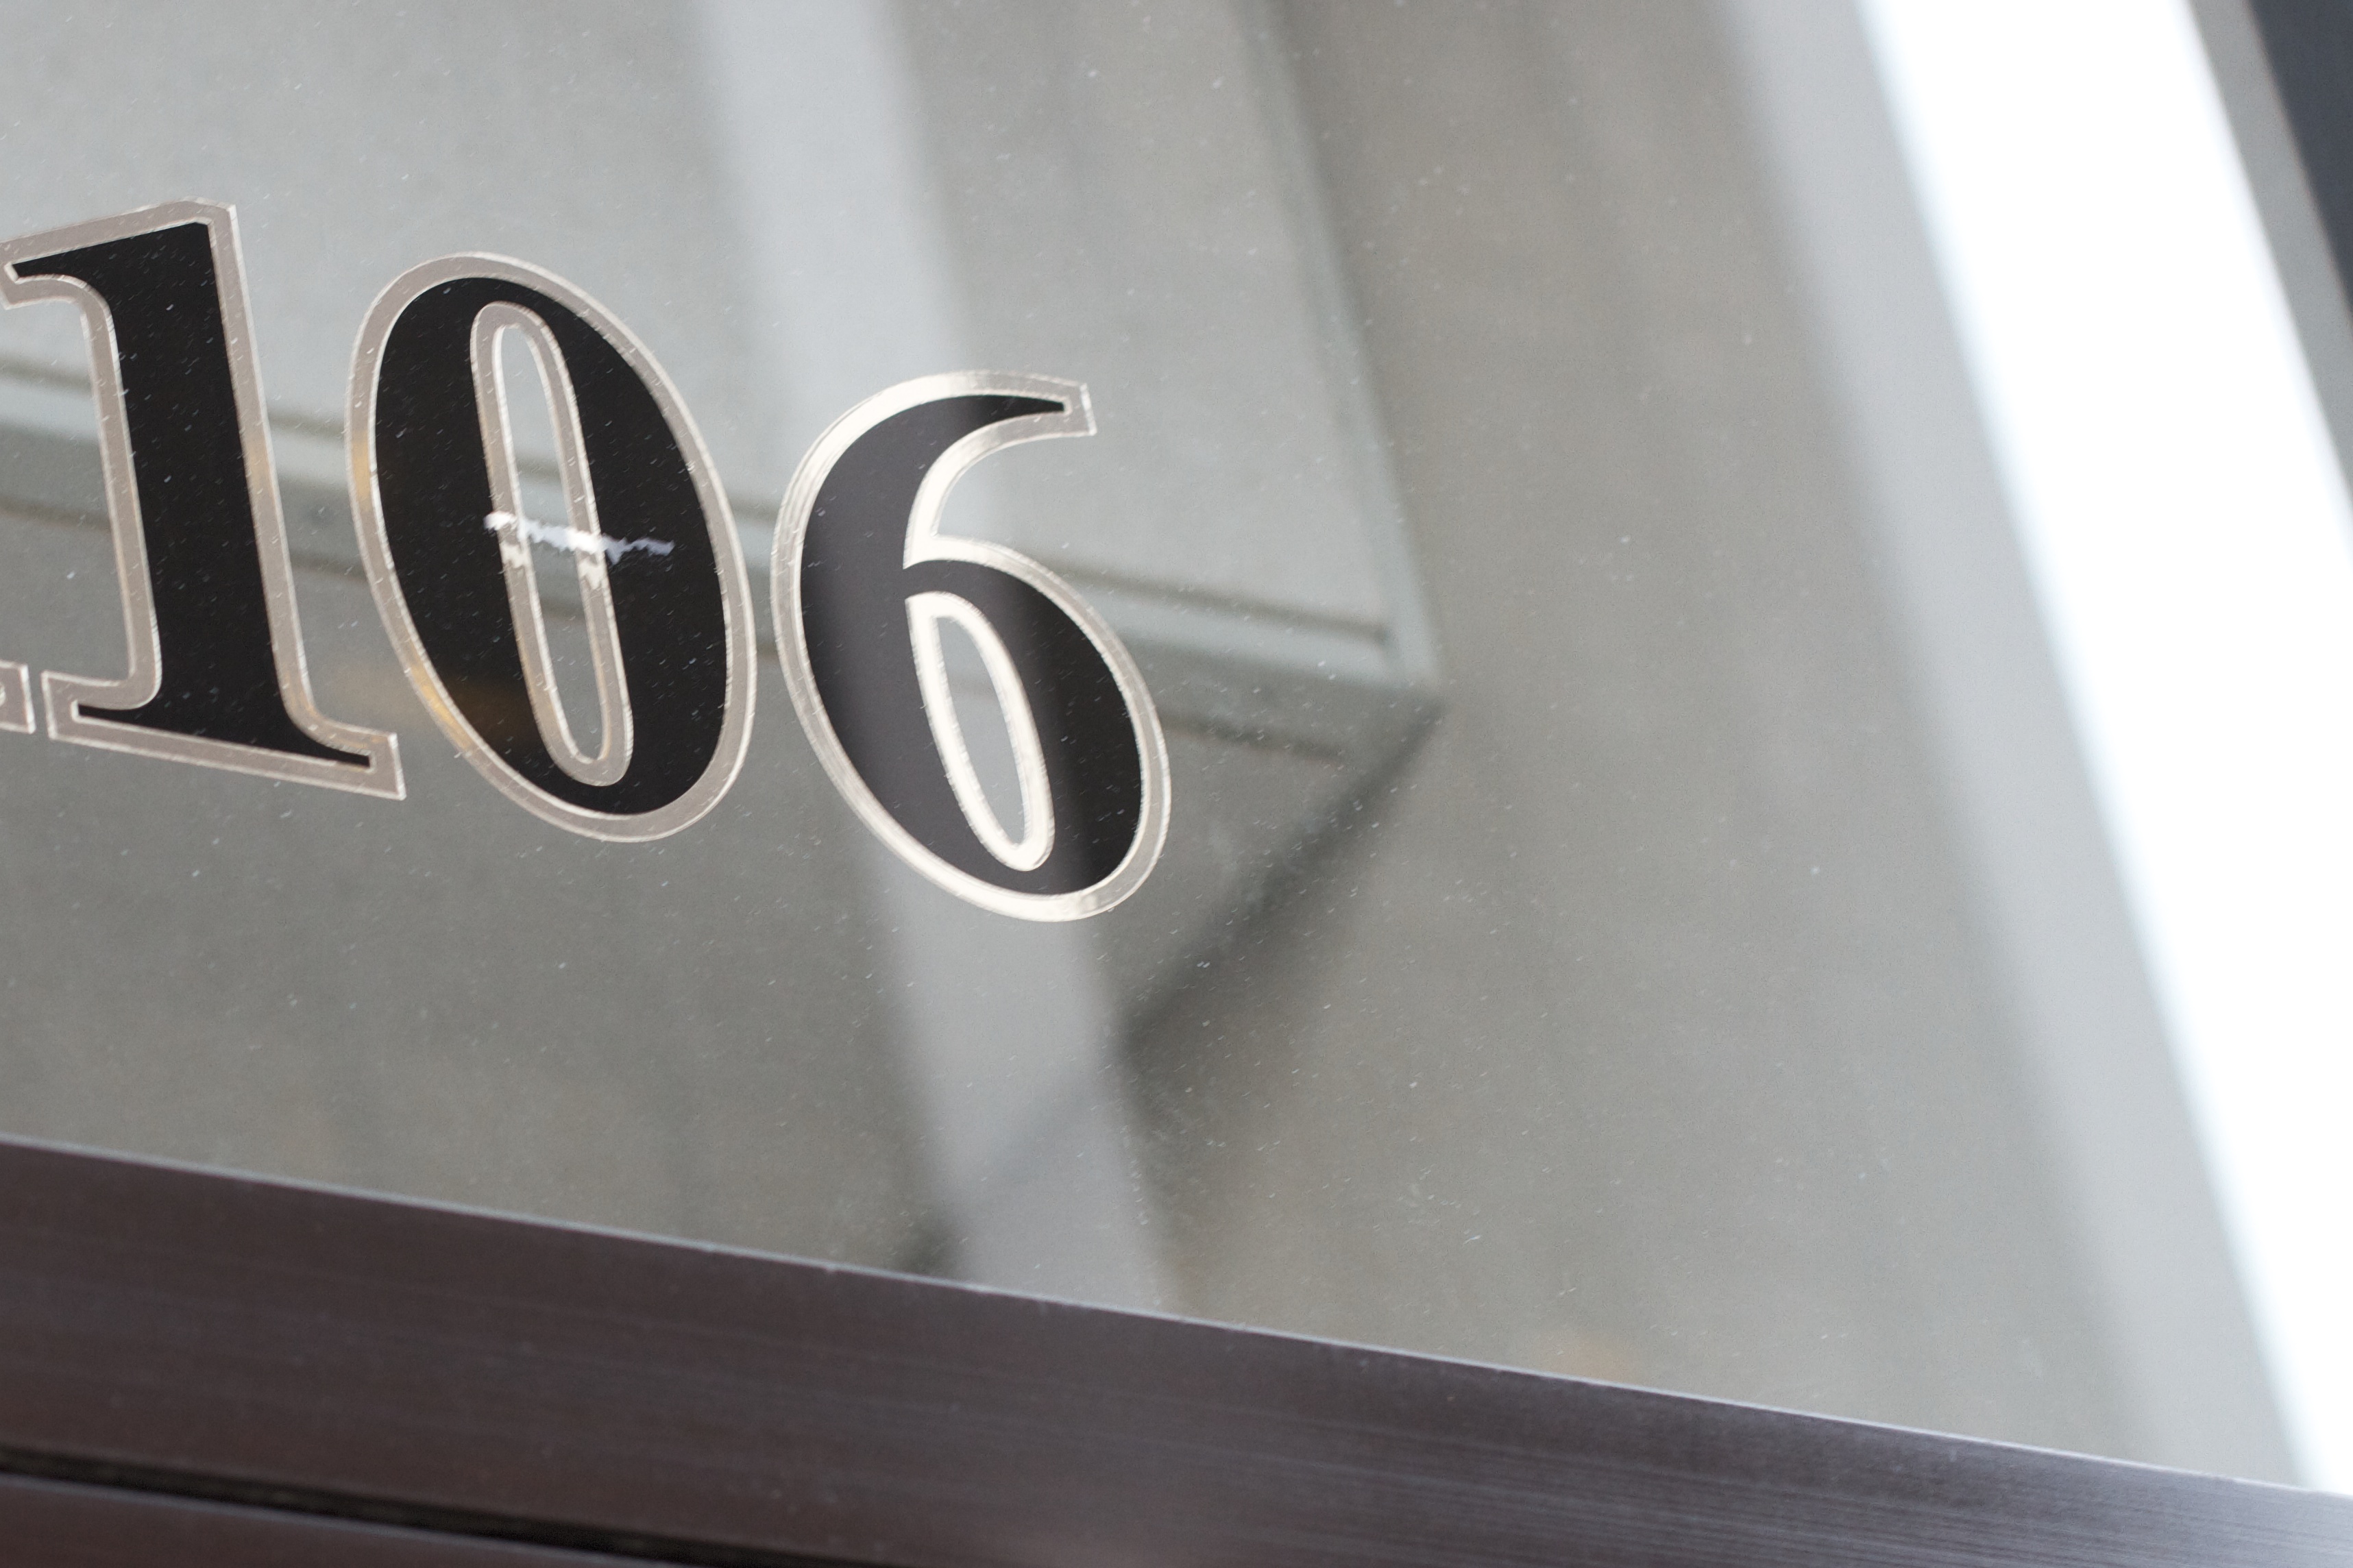
wheel, number, metal, bumper, ds106, 106, automotive exterior, vehicle registration plate